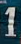
Number: 1